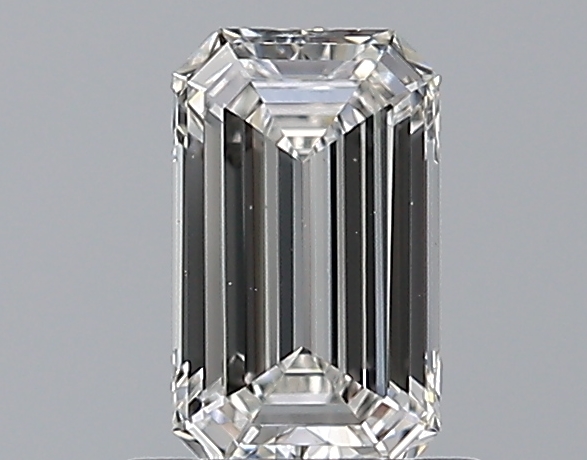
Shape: emerald
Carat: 0.63
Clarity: IF
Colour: G
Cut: EX
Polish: EX
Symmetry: EX
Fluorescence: N
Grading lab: GIA
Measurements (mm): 6.77 x 4.03 x 2.51